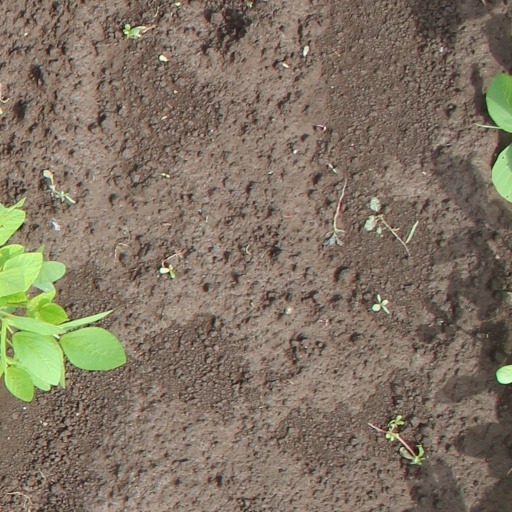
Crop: soybean